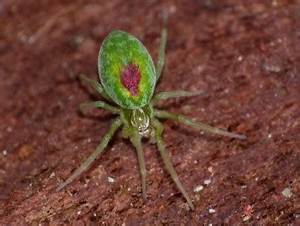
Label: ragno